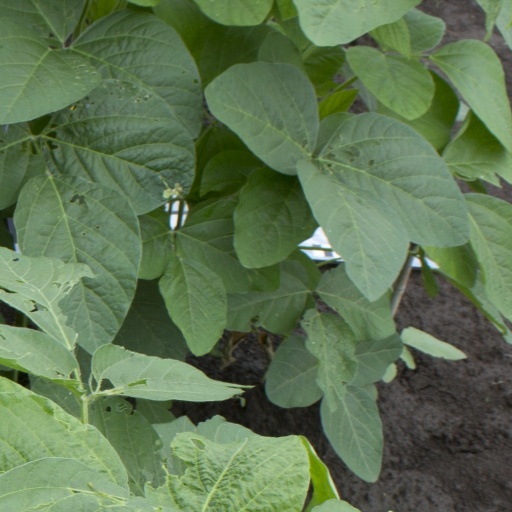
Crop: soybean